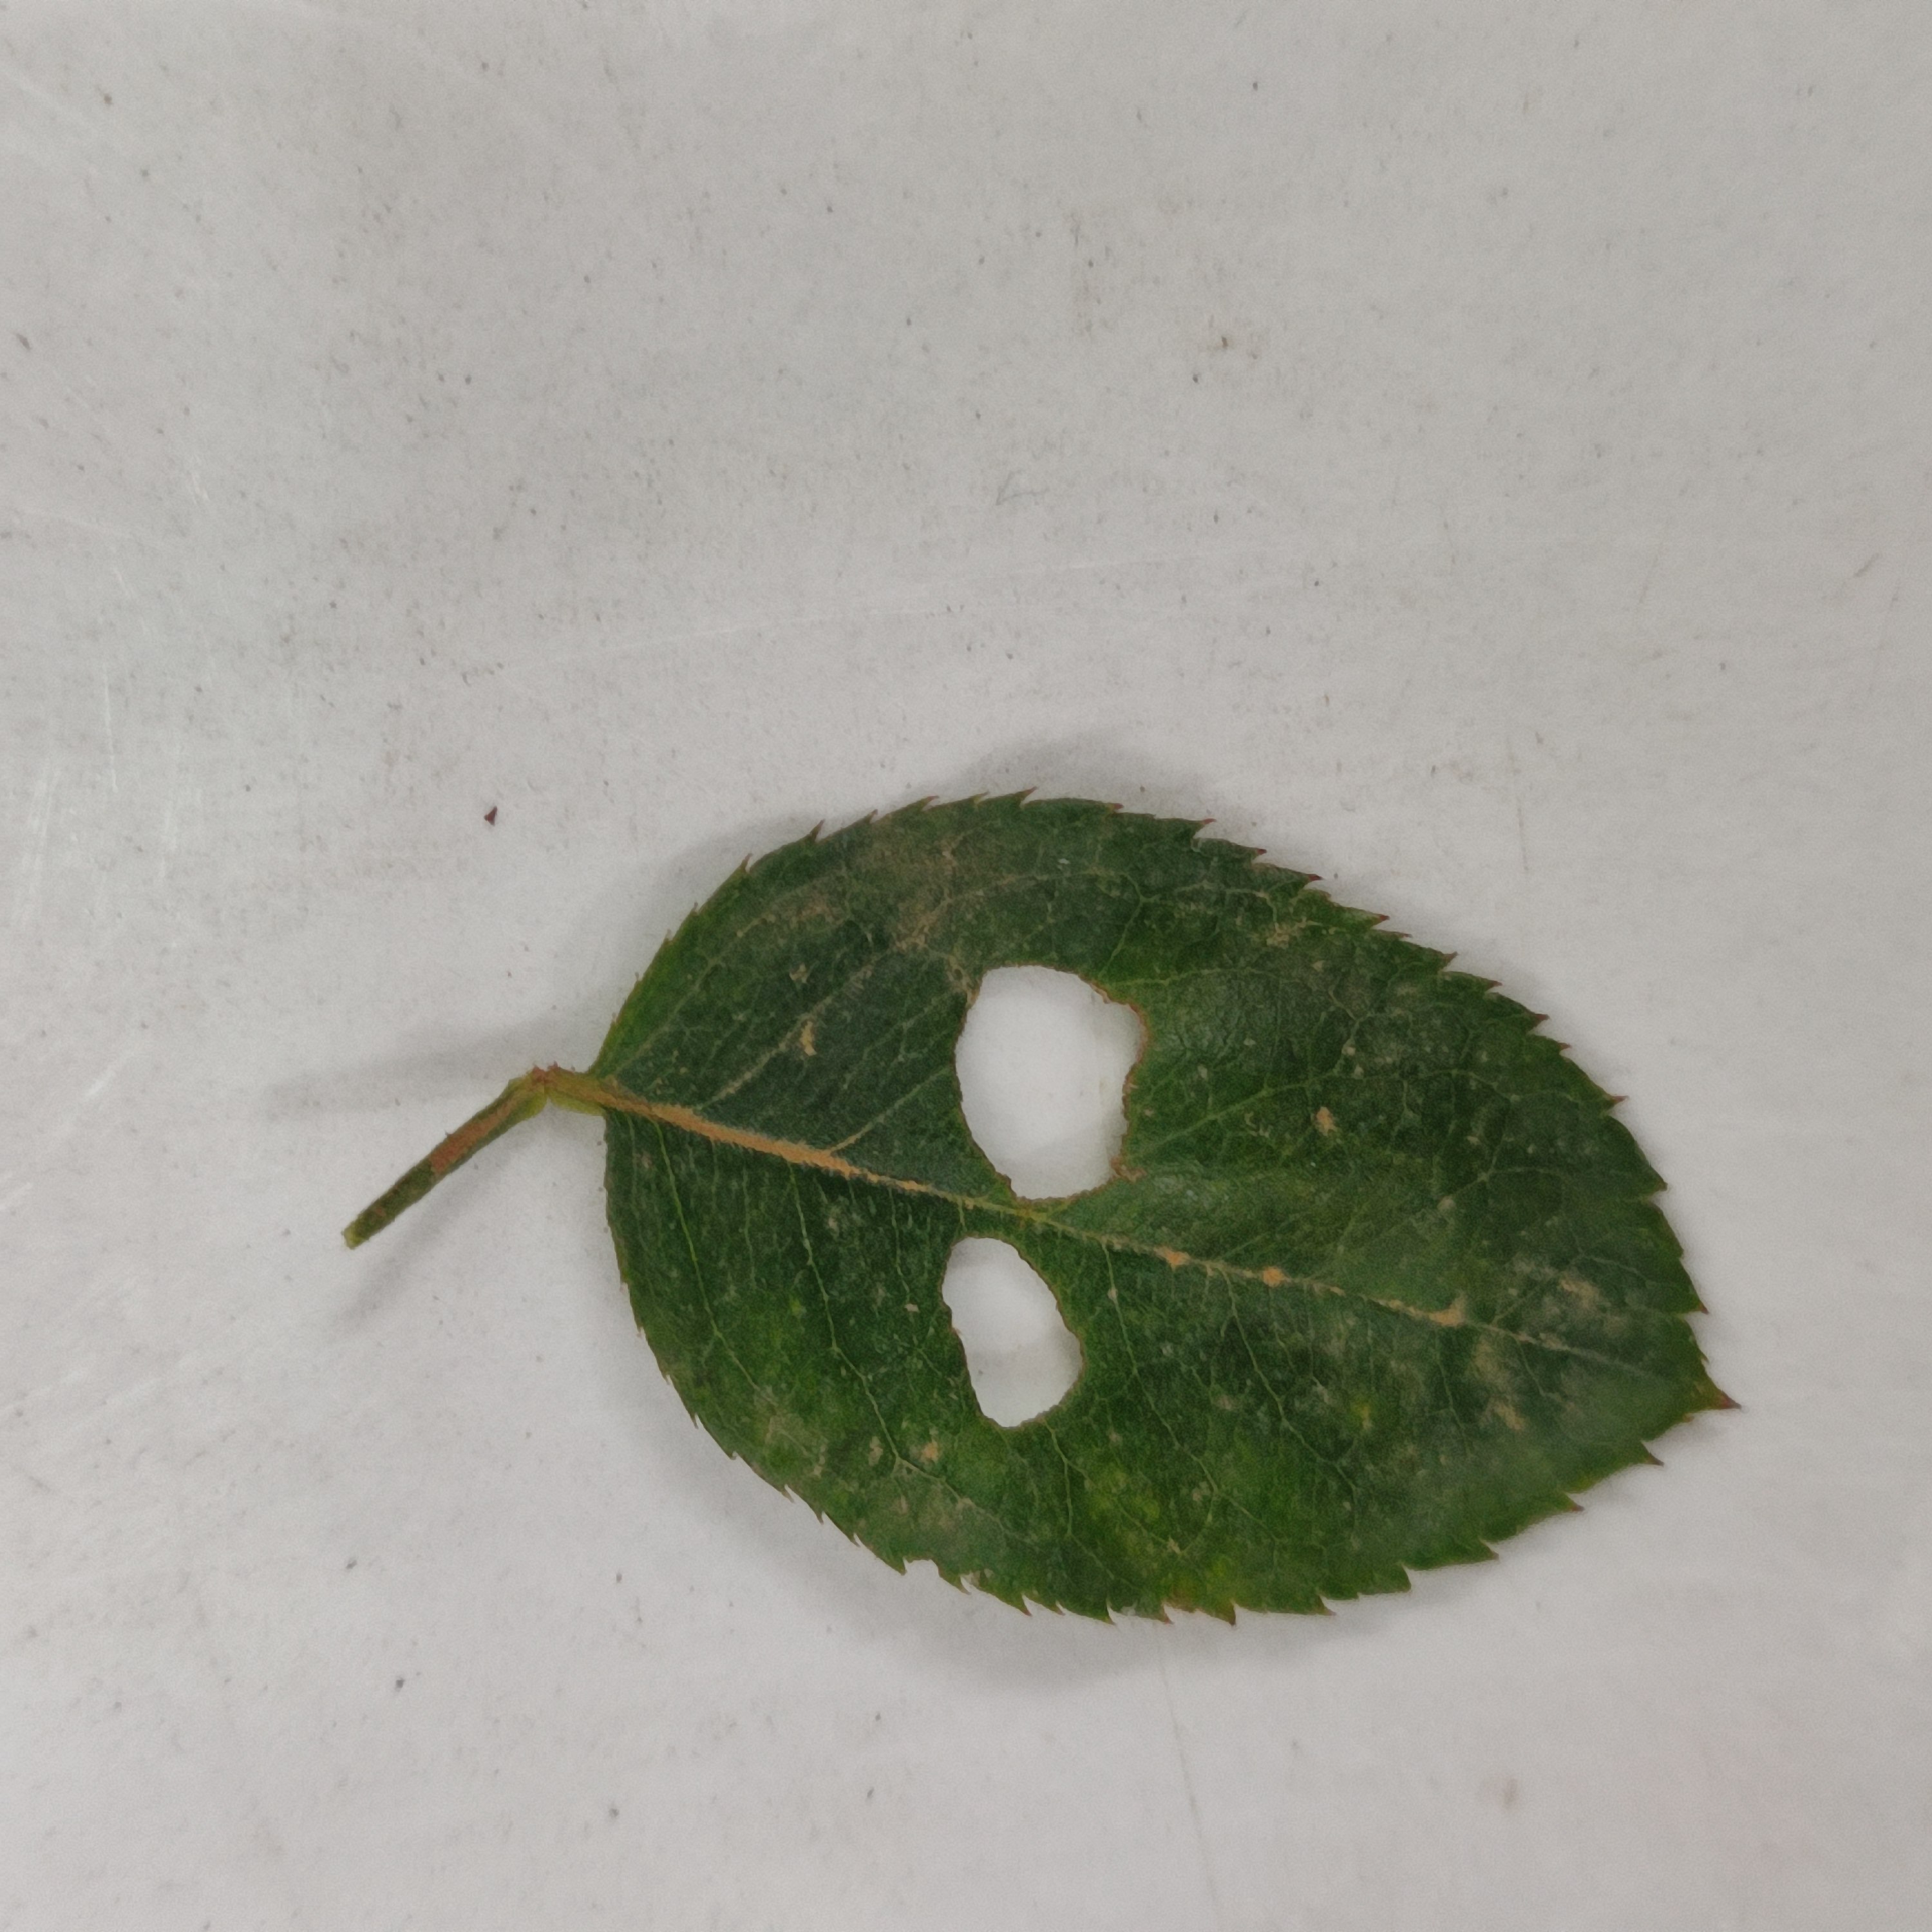
Label: Insect Hole